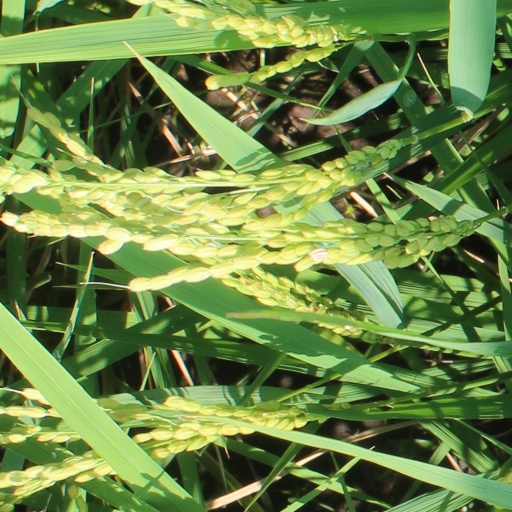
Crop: rice